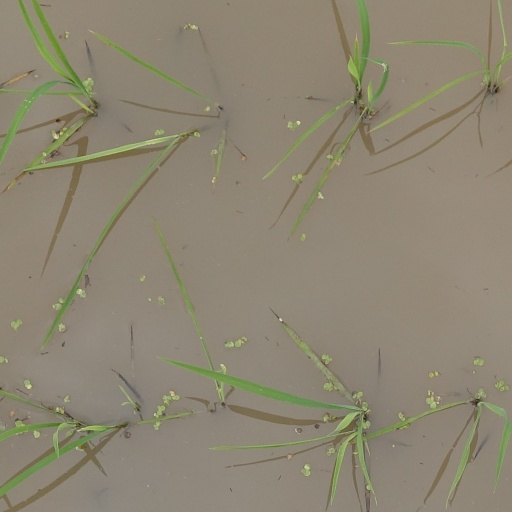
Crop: rice